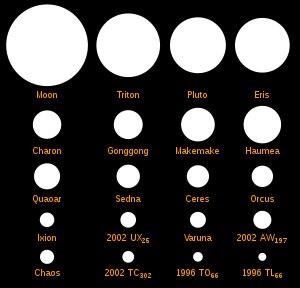
(19521) Chaos est un objet transneptunien. Découvert en 1998 par le programme Deep Ecliptic Survey, il s'agit d'un cubewano. Son nom fait référence au Chaos, l'origine du monde selon l'auteur grec Hésiode.